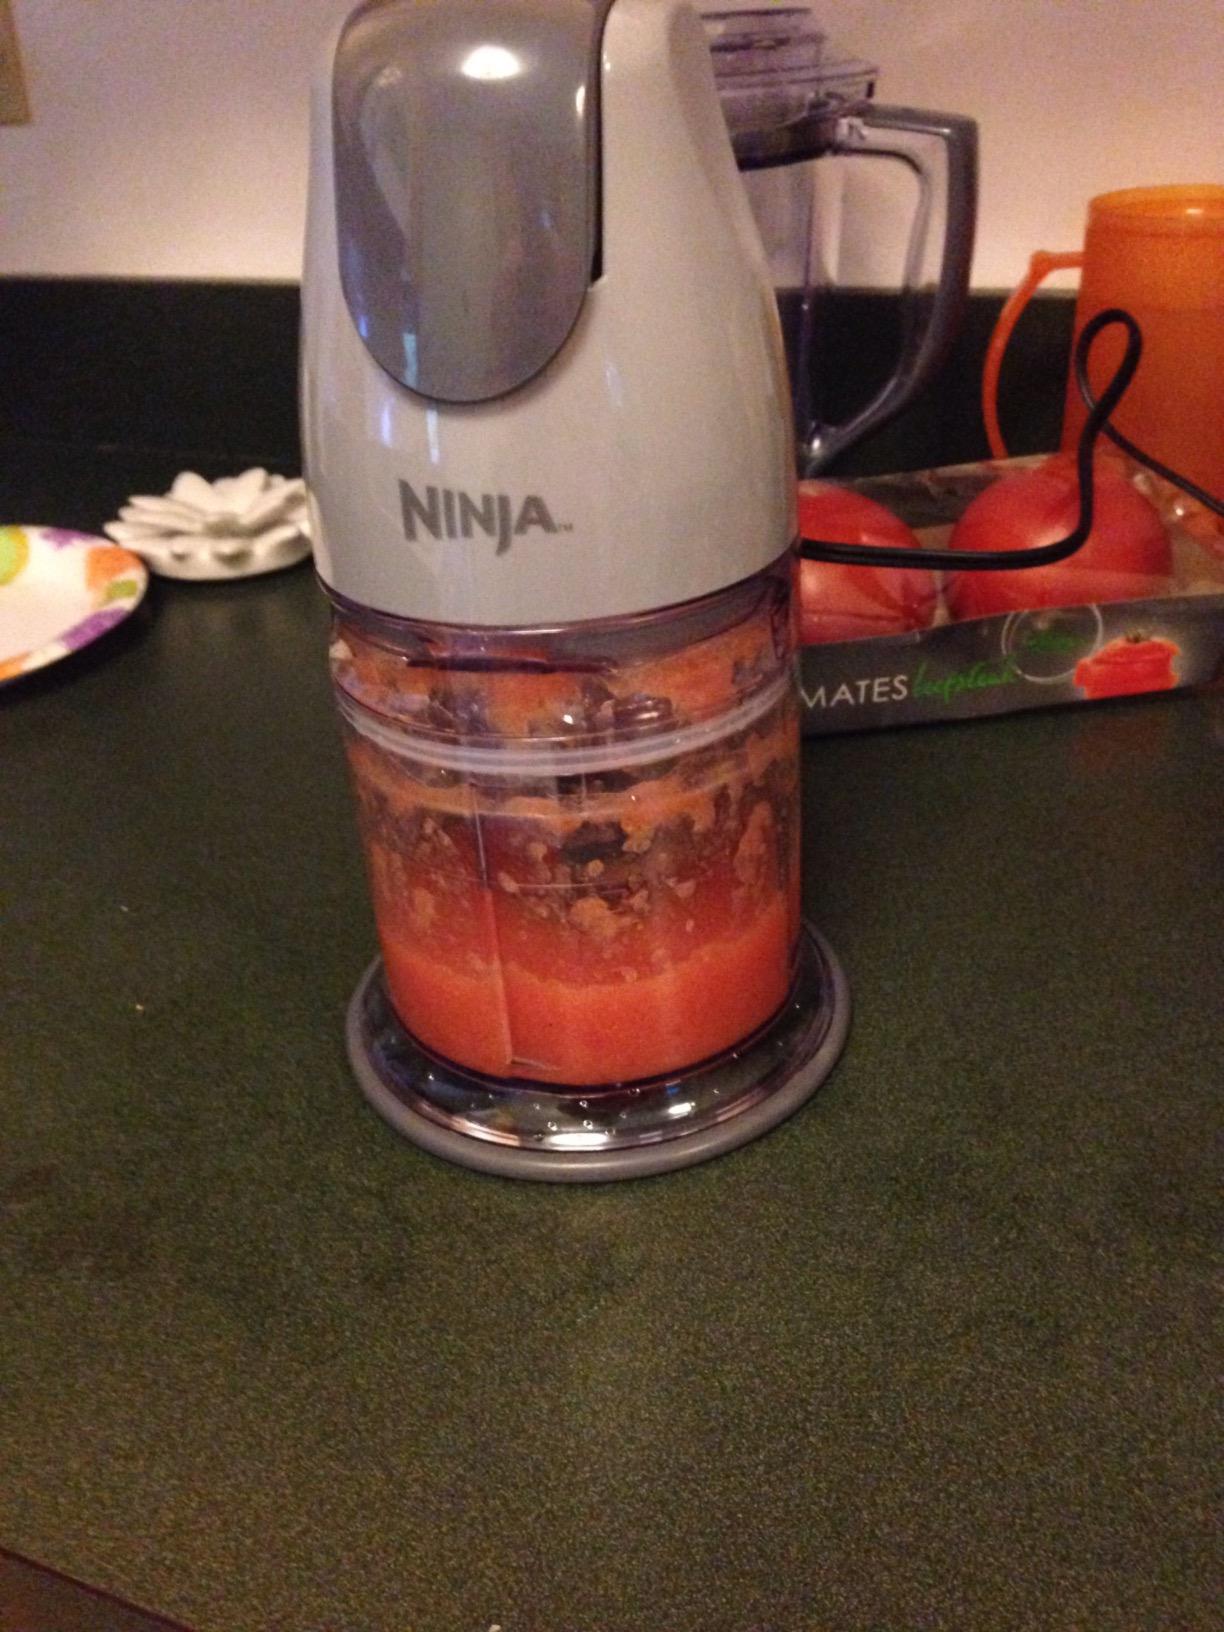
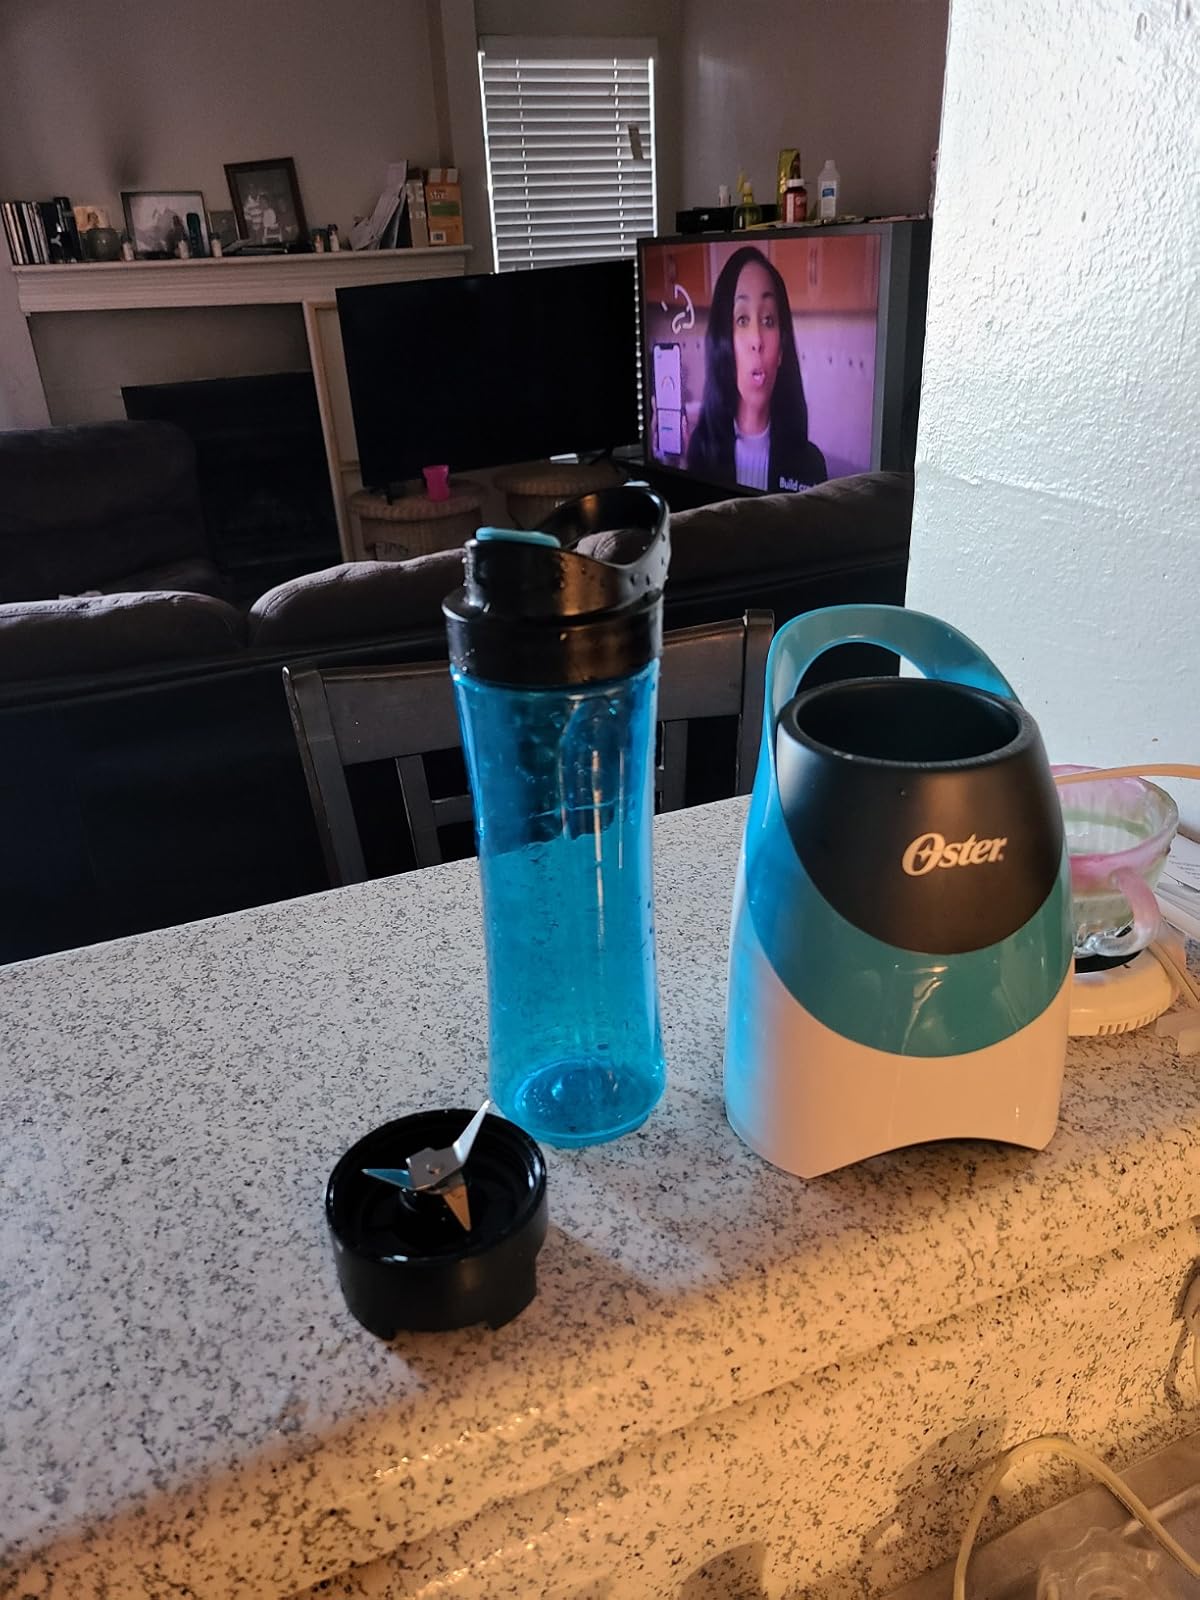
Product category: items_blender
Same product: no